Religion of the Indus Valley Civilisation

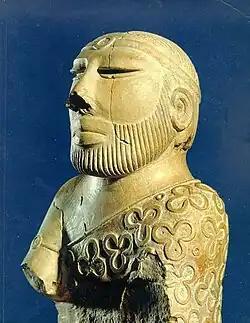
The so-called "Priest-King"

This, though broken off at the bottom, is agreed to be the best of a handful of small stone sculptures of male figures found at Mohenjo-daro. Mackay, the archaeologist leading the excavations at the site when the piece was found, thought the statuette might represent a "priest". John Marshall agreed and regarded it as possibly a "king-priest", but it appears to have been his successor, Sir Mortimer Wheeler, who was the first to use the designation of "Priest-King" in support of his proposition that the urban complexities had to necessarily result from a ruling class. One of the "seven principal pieces of human sculpture from Mohenjo-daro", Parpola has even hypothesized that it resembles later Indian traditions of priesthood.